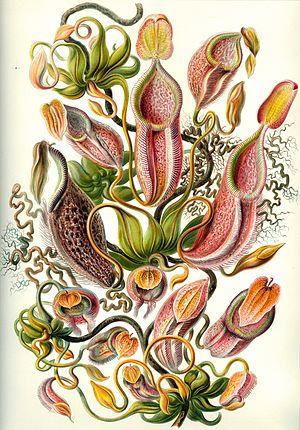
Formes artistiques de la Nature est un livre de lithographies illustratives de sciences naturelles publié par le biologiste allemand Ernst Haeckel.